Lyle Hill

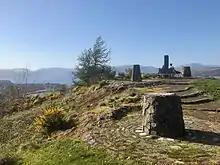
Craigs Top viewpoint, above the road and main viewpoint.

Two ministers from St Andrews were ordained in 1873 at Greenock churches, the Mid Kirk and the Old West Kirk, and brought their golf clubs. With others, they promptly set up a six hole golf course on land leased from Bow Farm, but this ended after three years when the tenant farmer applied cattle manure. In 1890 Greenock Golf Club was founded with a nine hole course on the Battery Park, then in 1892 the Club leased ground to the south of Lyle Road, and built a clubhouse at the south end of Forsyth Street. Initially they had a nine hole course, over time this was extended and an eighteen hole course added.